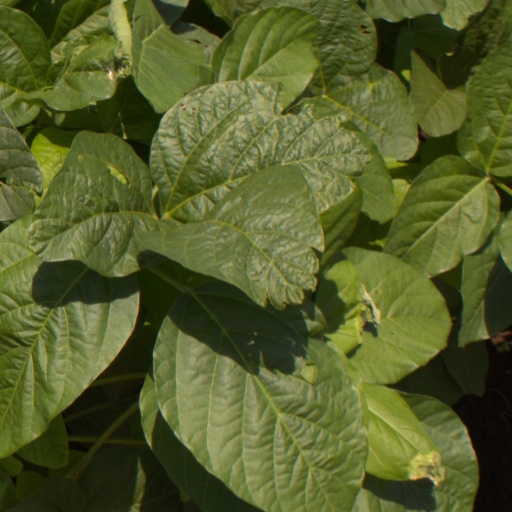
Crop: soybean